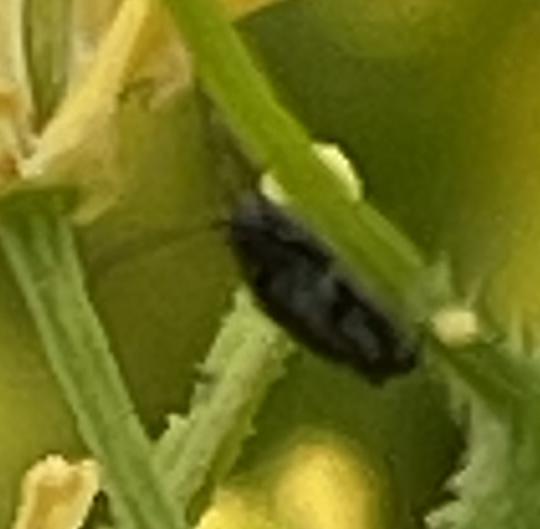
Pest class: crucifer_flea_beetle